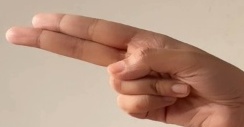
ASL sign: H